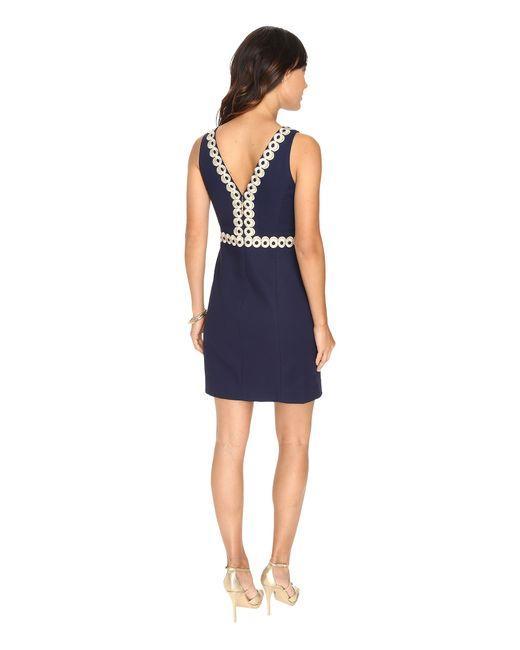
frauen blaues Kleid ärmellos über dem Knie